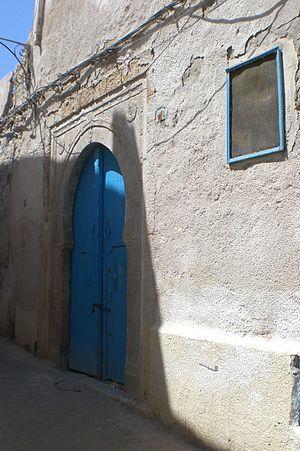
La médersa Al Habibia Al Sughra est l'une des médersas de la médina de Tunis.